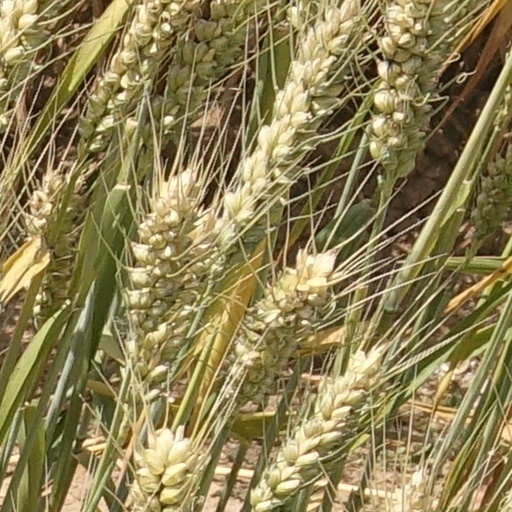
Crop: wheat